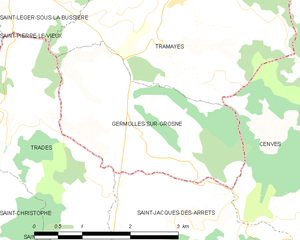
Carte des communes françaises